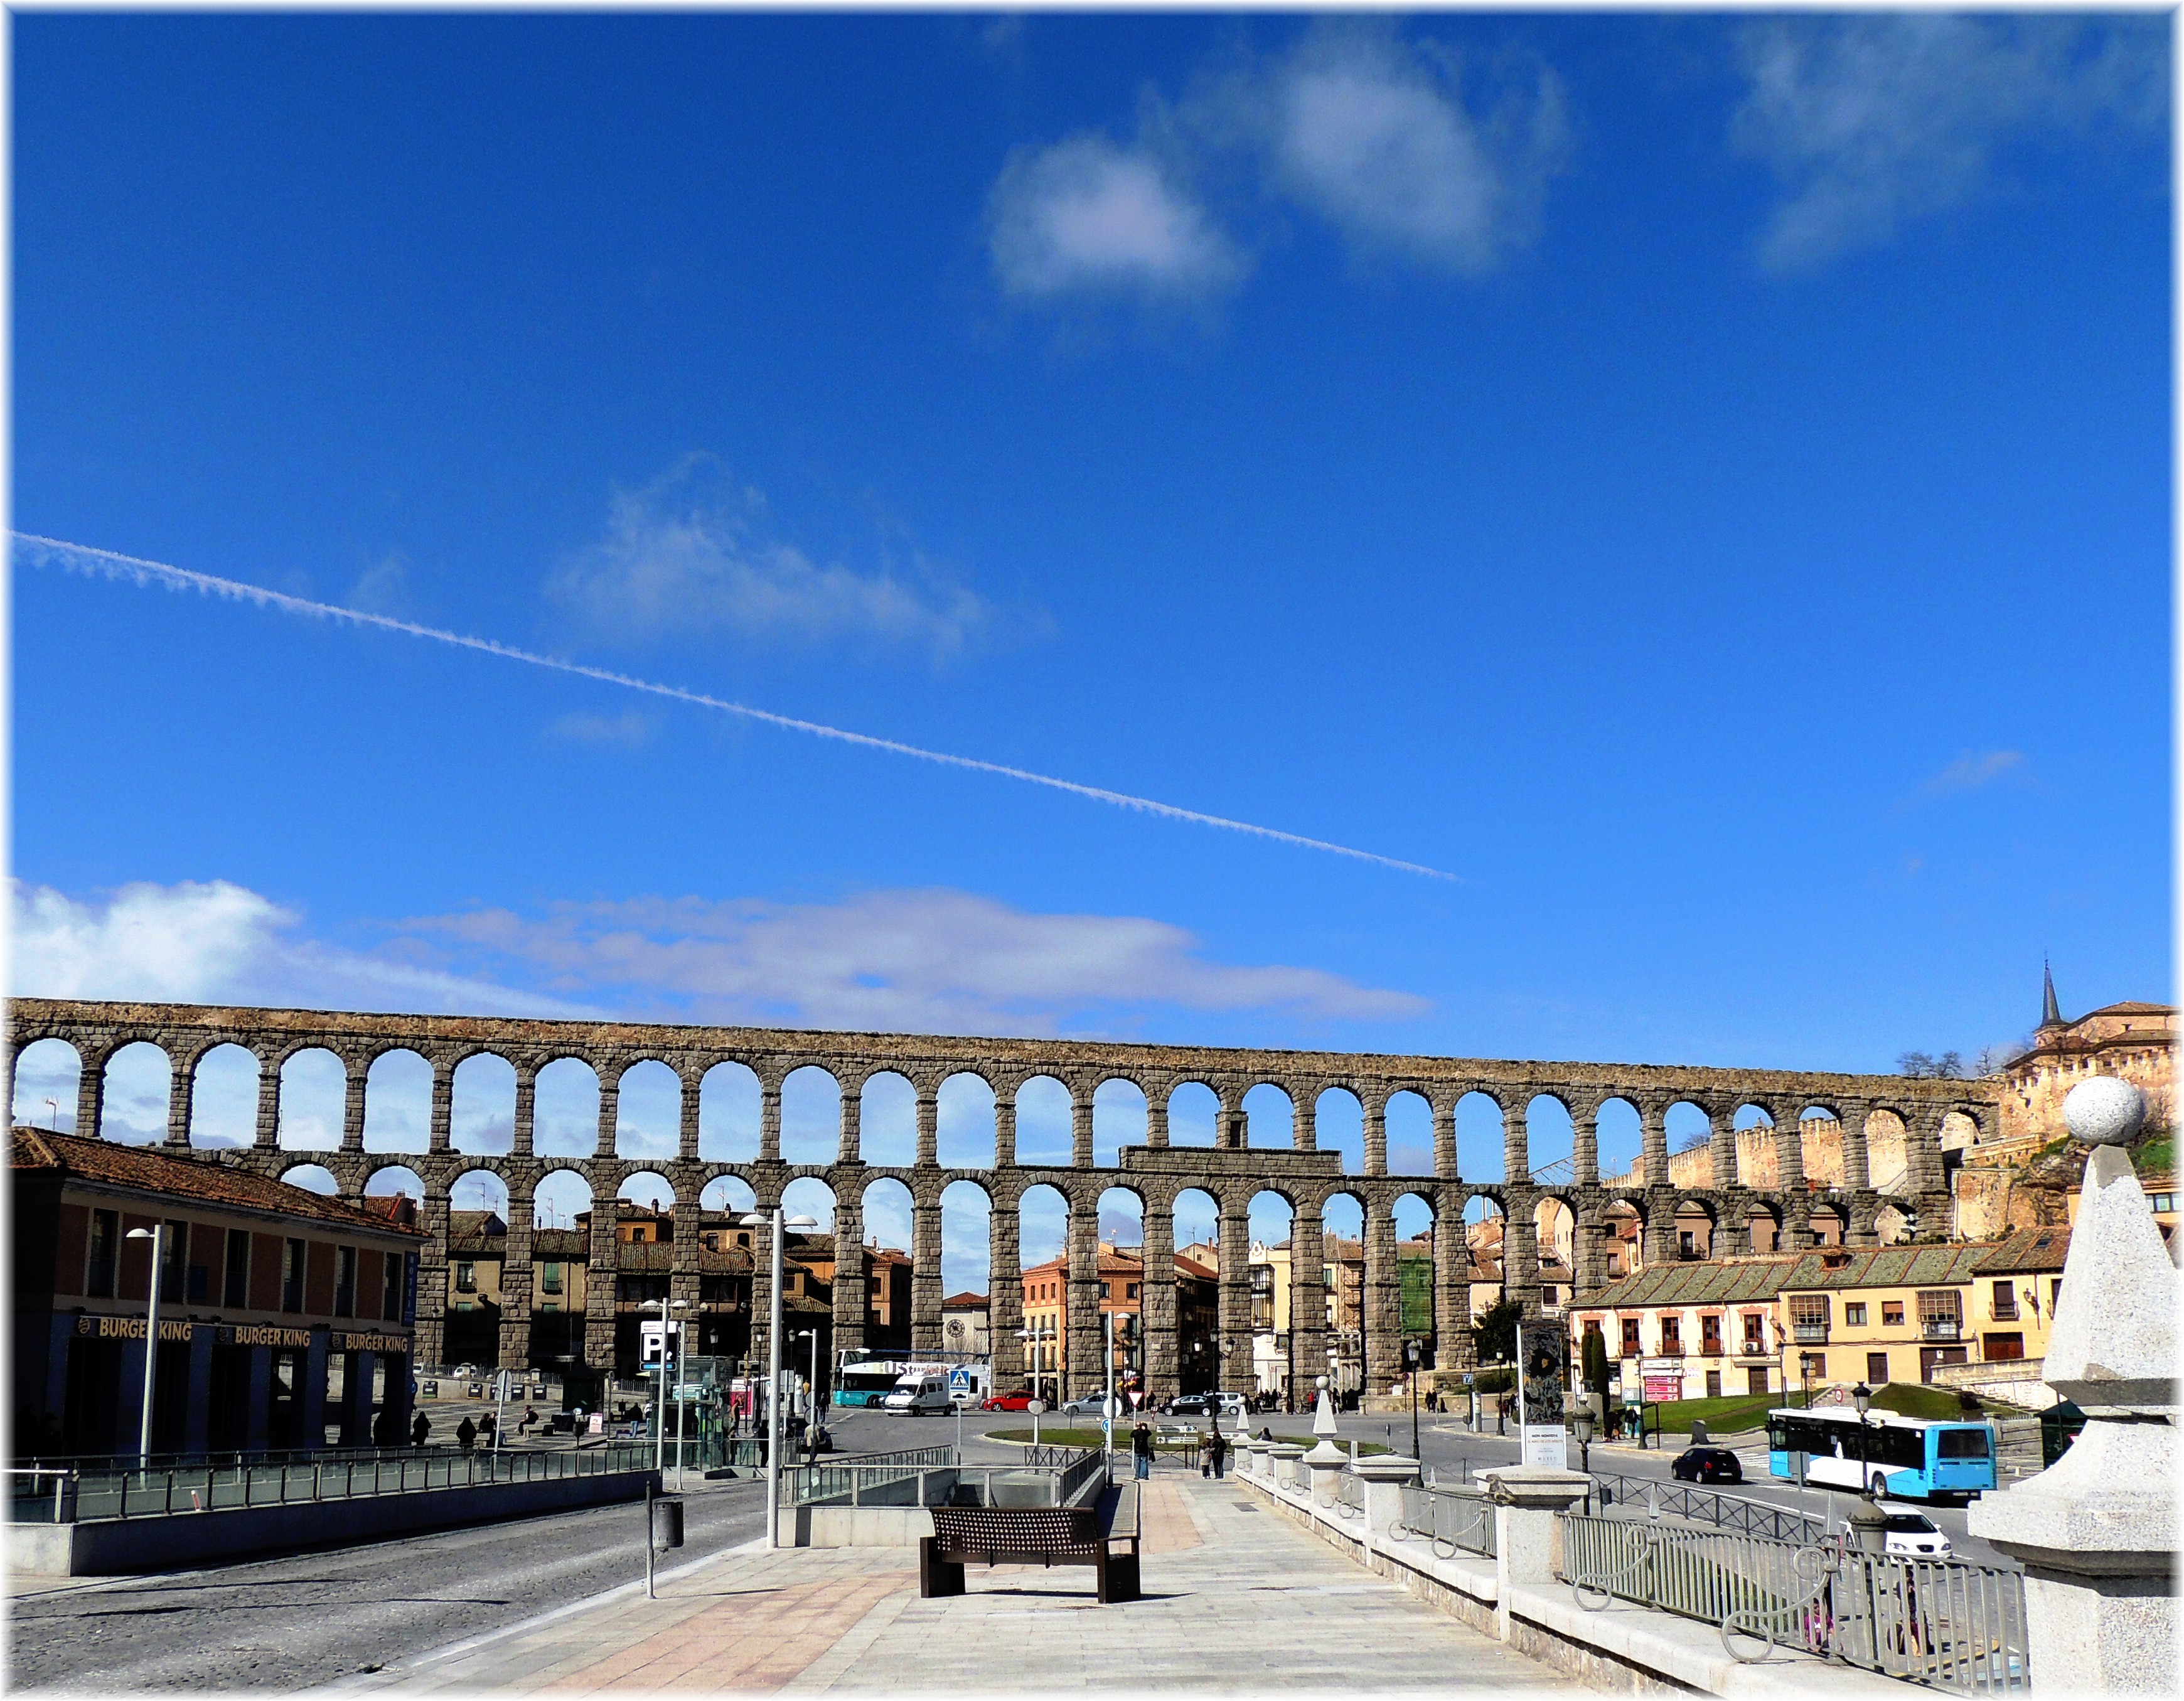
structure, bridge, overpass, cityscape, panorama, transport, europe, landmark, stadium, public transport, spain, arquitectura, europa, romano, espaa, mygearandme, segovia, acueducto, castillaleon, arquitecture, espagme, sport venue